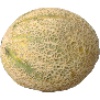
Label: cantaloupe